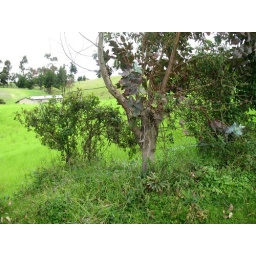
so green in the mountains